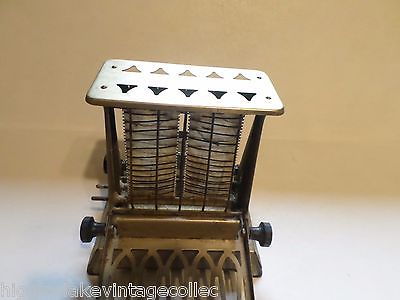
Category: toaster